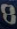
Number: 8